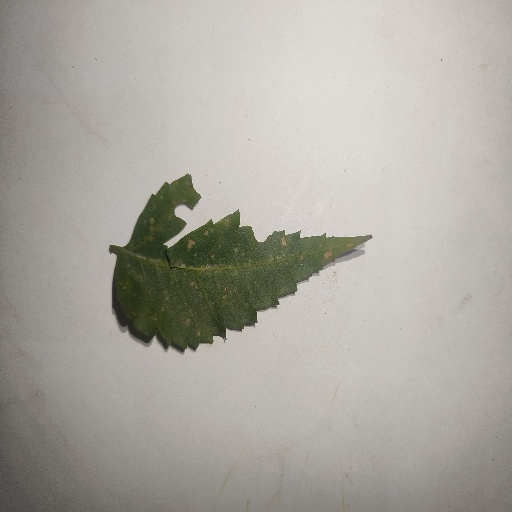
Species: Neem
Leaf condition: Shot Hole Leaf